Sky position (RA, Dec in degrees): 213.189, 9.552
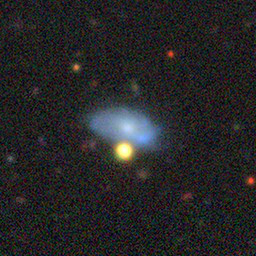
Galaxy morphology: Unbarred Tight Spiral Galaxies